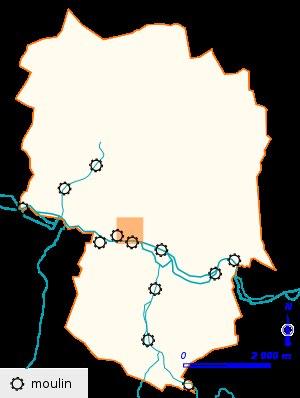
Esvres, appelée également Esvres-sur-Indre, est une commune française située dans le département d'Indre-et-Loire, en région Centre-Val de Loire.